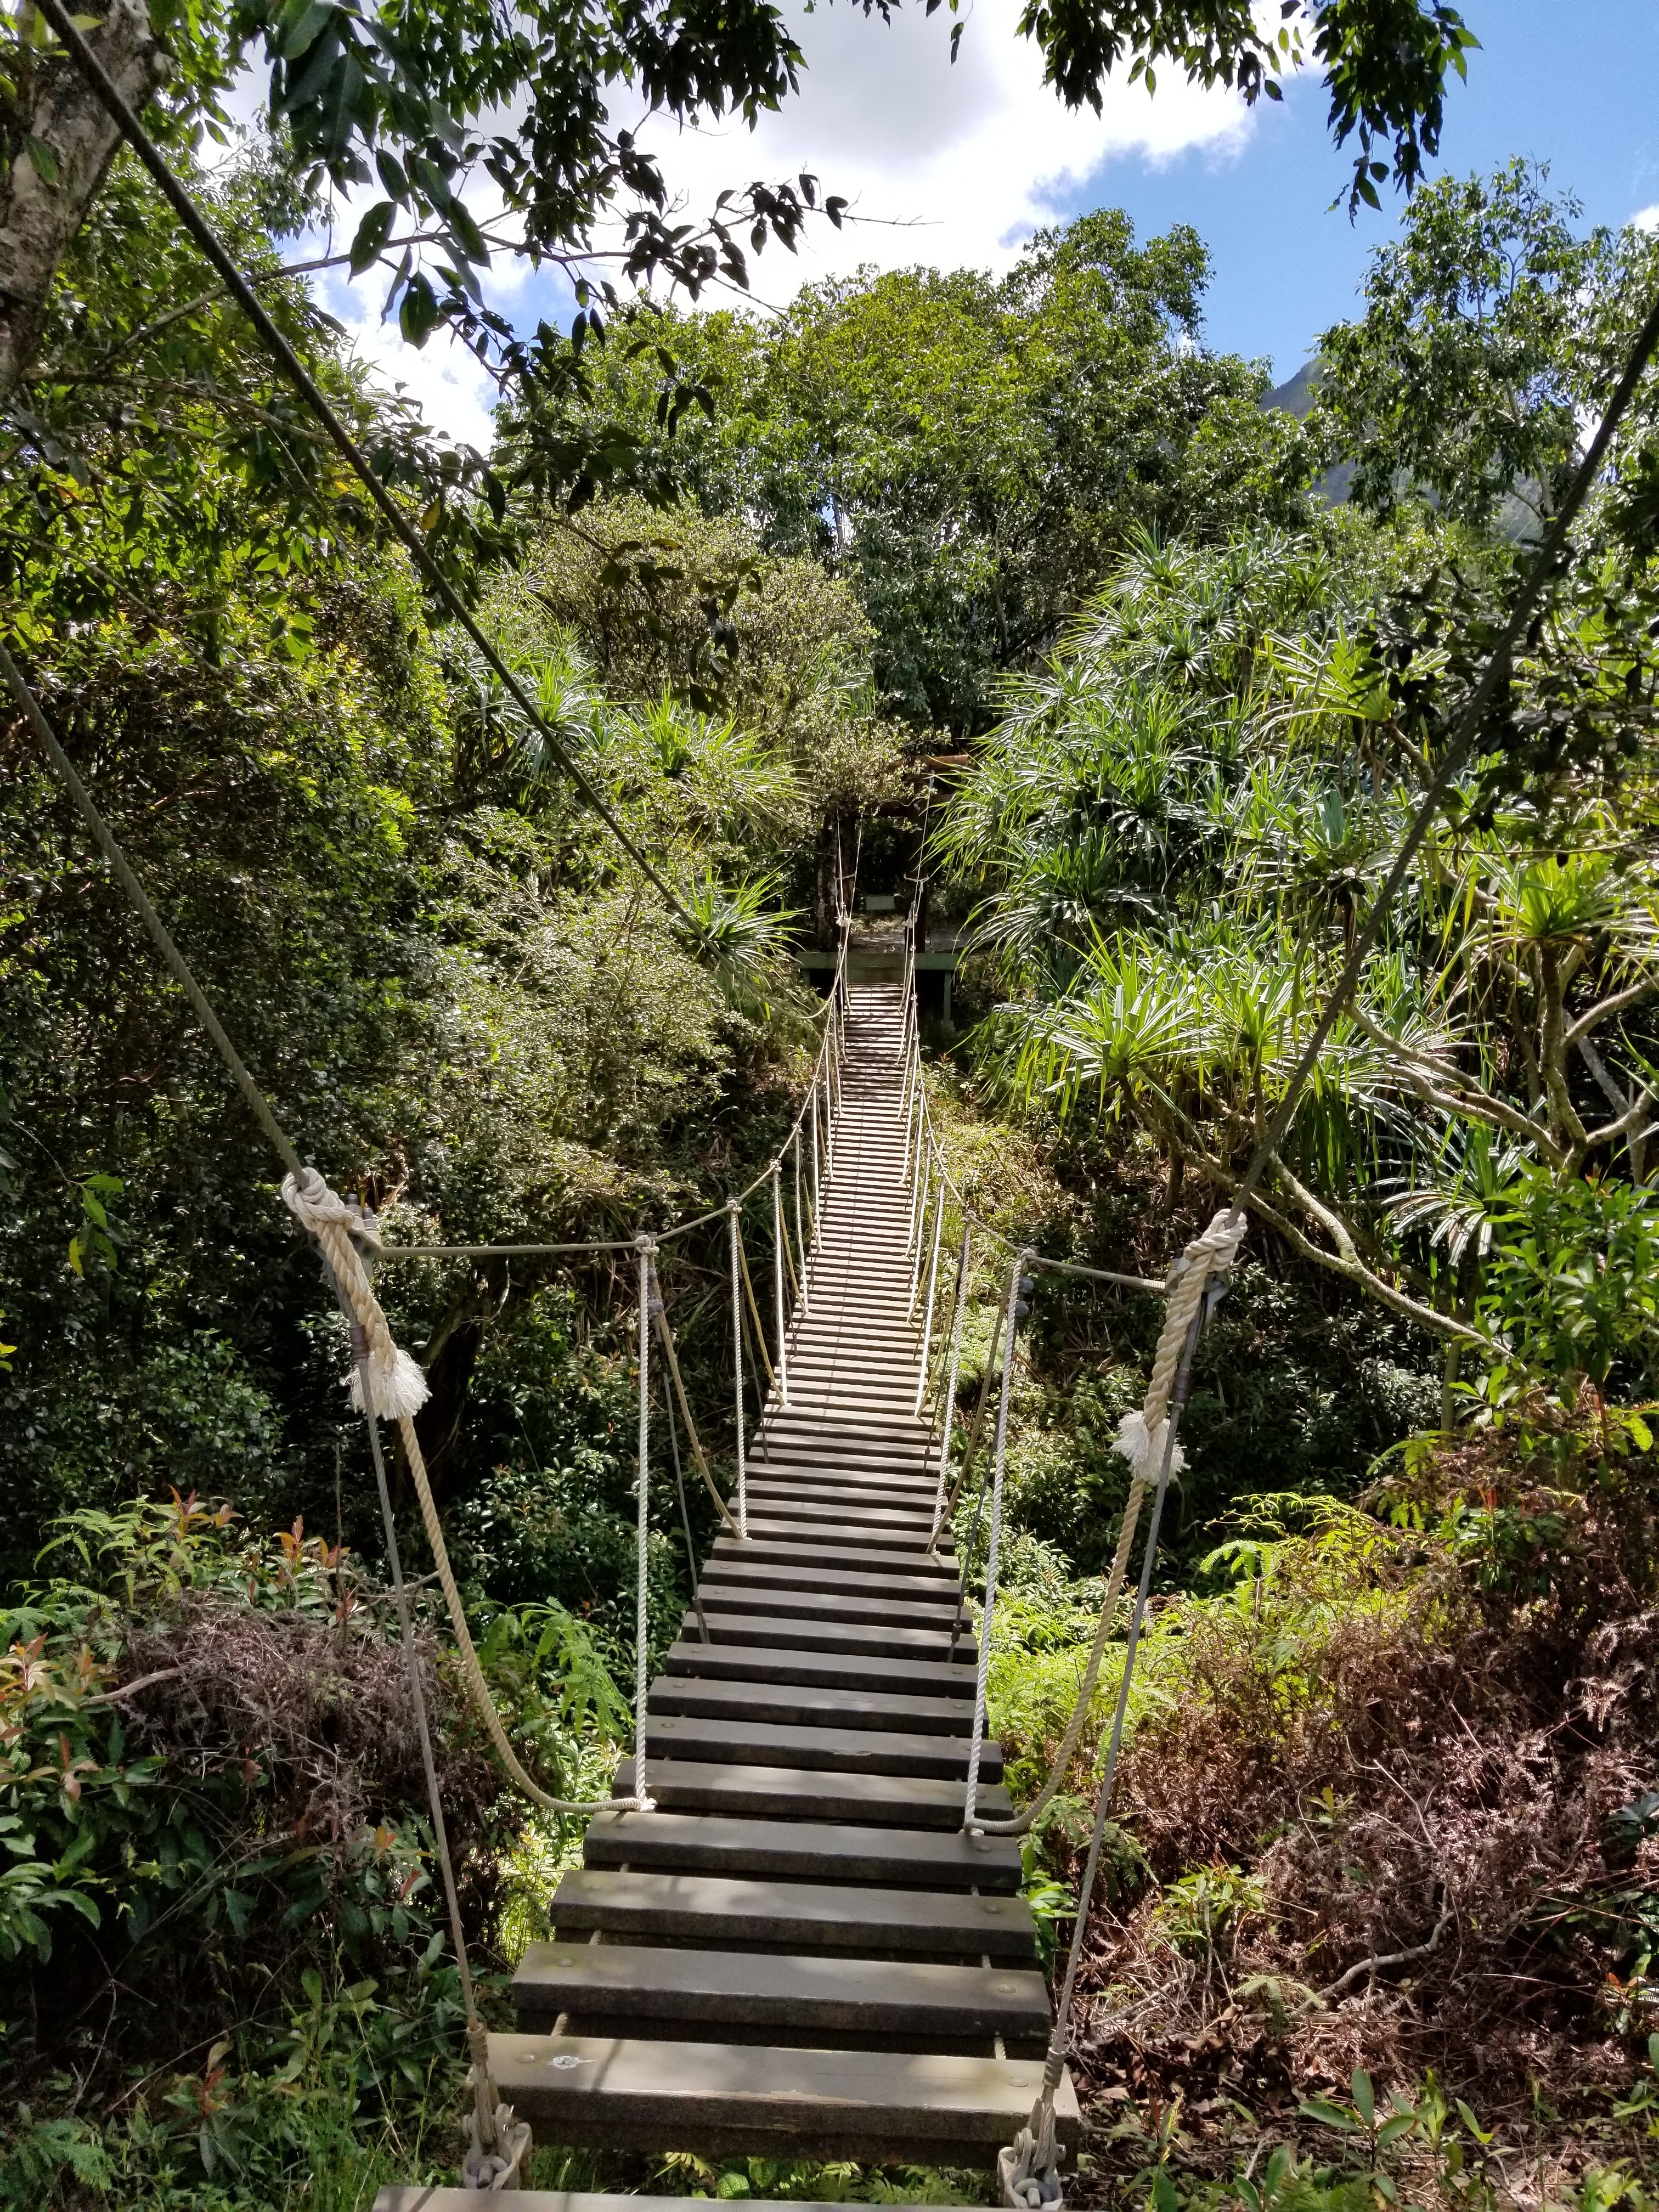
vegetation, nature, nature reserve, natural environment, jungle, natural landscape, tree, forest, walkway, rainforest, bridge, canopy walkway, stairs, botany, valdivian temperate rain forest, suspension bridge, trail, national park, boardwalk, plant, plant community, landscape, nonbuilding structure, path, state park, thoroughfare, leisure, old growth forest, vacation, tourism, woodland